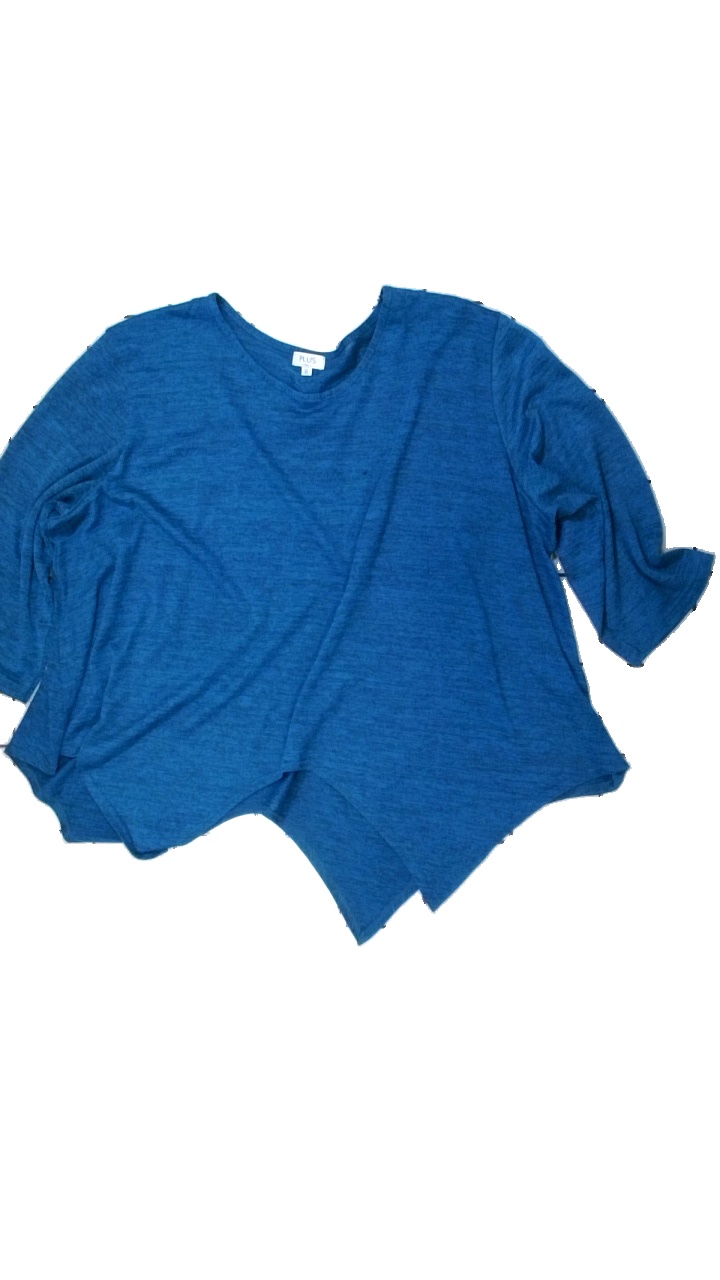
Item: Top (Ladies)
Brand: Plus
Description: blå långämrad tröja, nopprig
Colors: Blue
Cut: Regular
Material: ?
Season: All
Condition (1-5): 3
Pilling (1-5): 3
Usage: Export
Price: <50